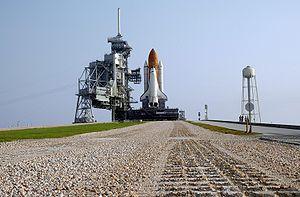
STS-115 est la 116ᵉ mission de la navette spatiale américaine et la 19ᵉ à travailler sur l'ISS. Confiée à l'orbiteur Atlantis dont c'est le 27ᵉ vol, elle a pour but de reprendre l'assemblage de la Station spatiale internationale. Celui-ci était interrompu depuis l'accident de Columbia en février 2003. C'est le but premier de cette mission, contrairement aux deux dernières où il s'agissait de tester les modifications apportées à la navette et en particulier à son réservoir externe.